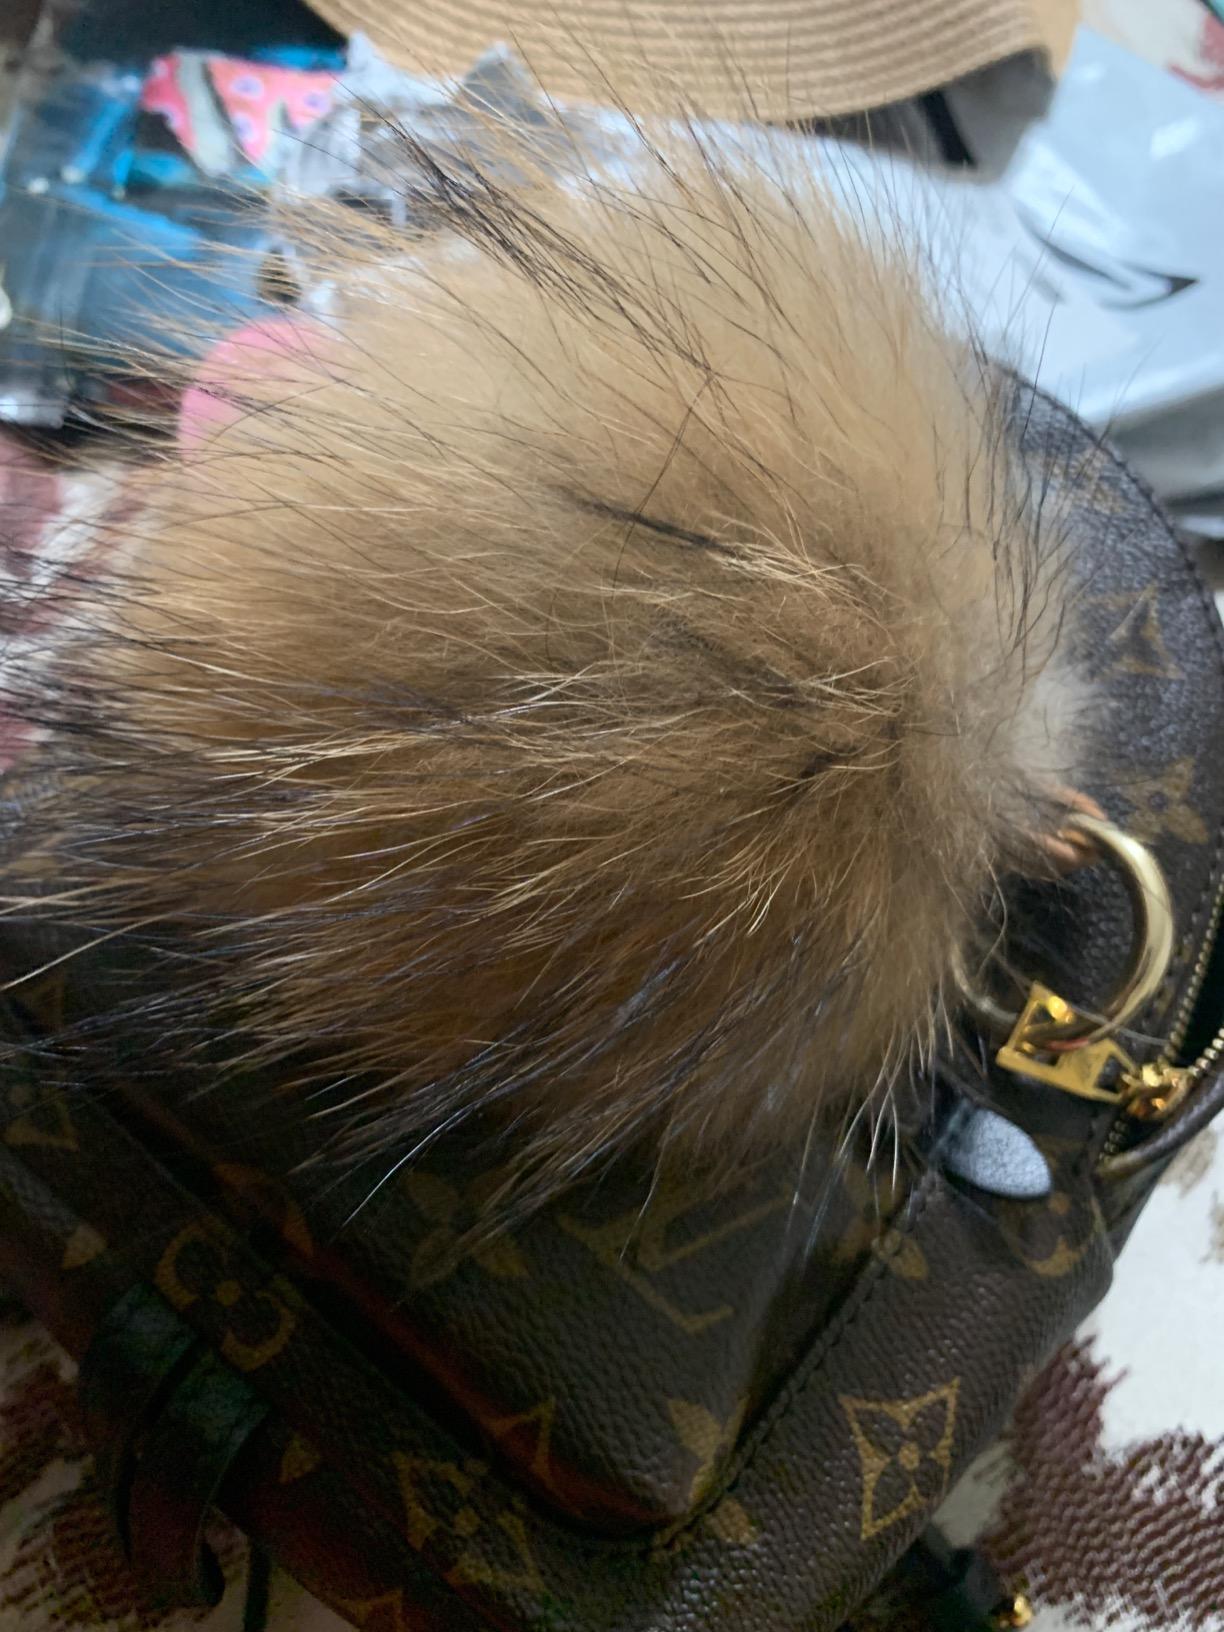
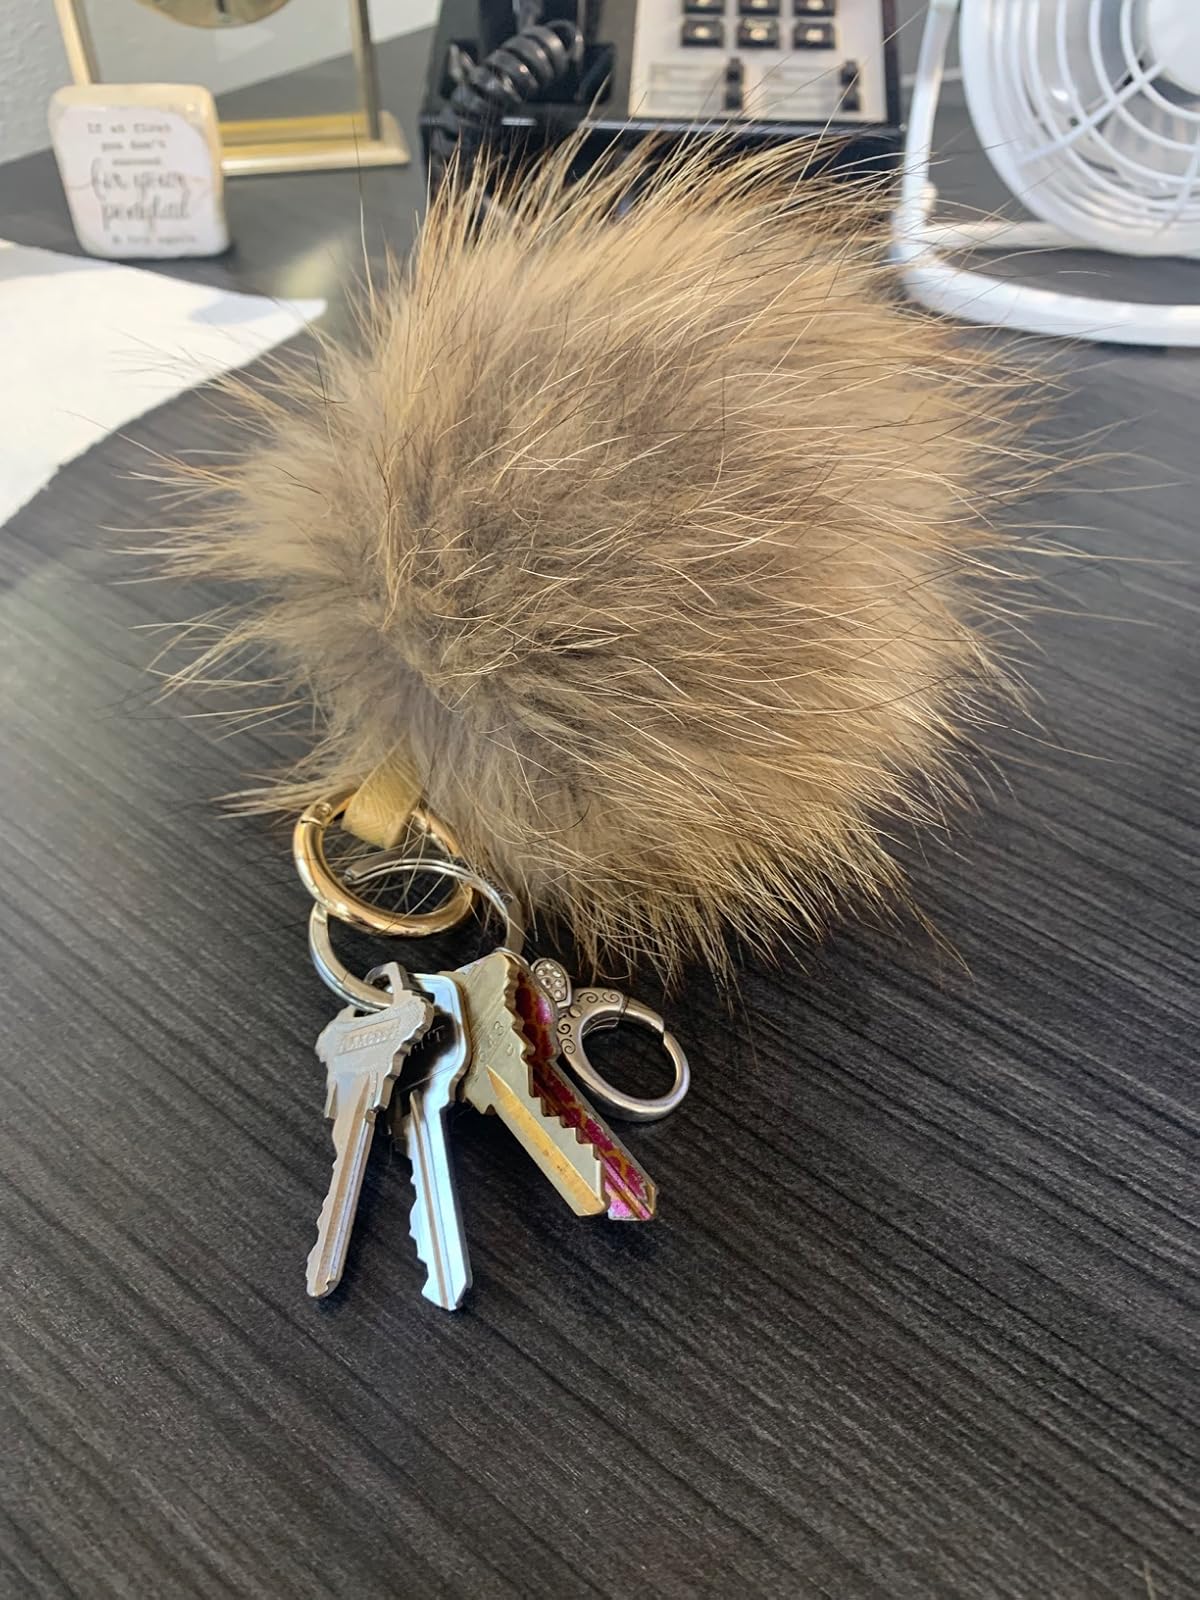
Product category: accessories_keychain
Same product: yes